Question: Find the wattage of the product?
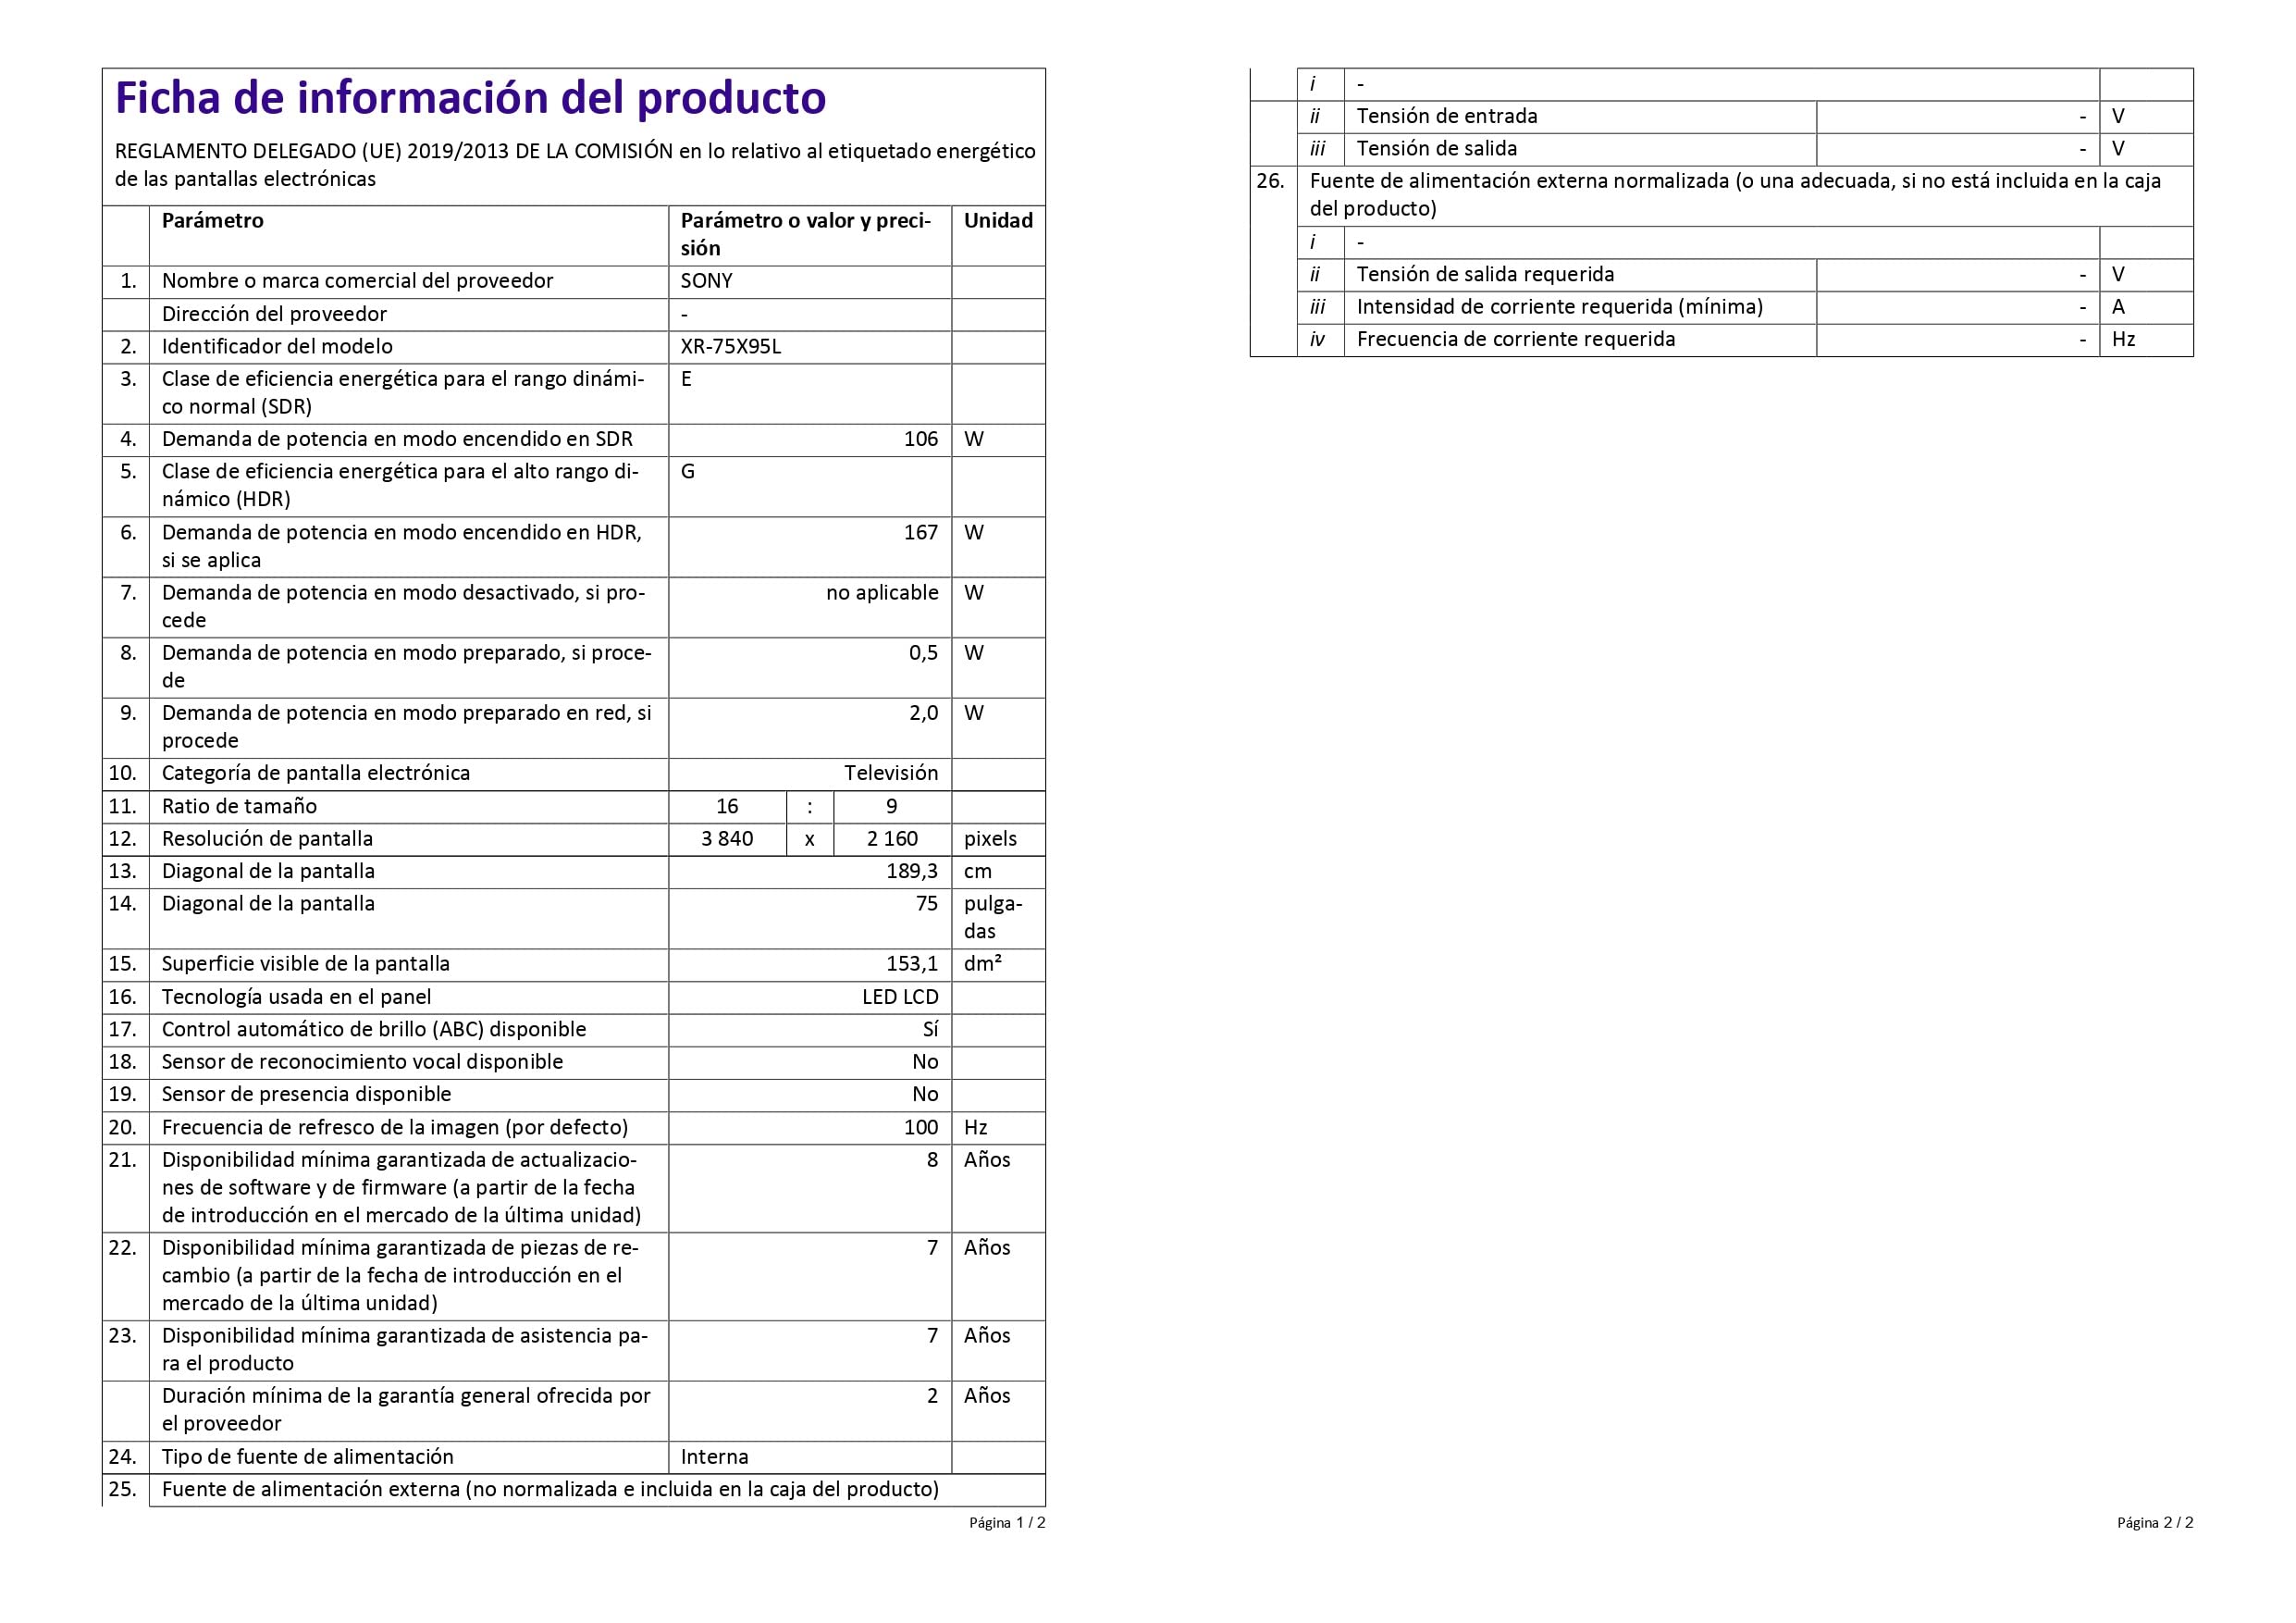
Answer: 2.0 watt